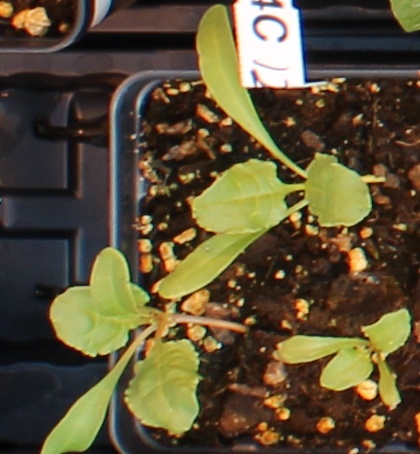
Label: Sugar beet